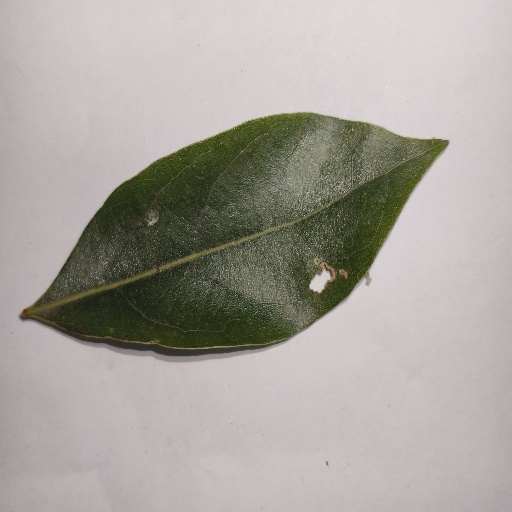
Species: Camphor
Leaf condition: Shot Hole